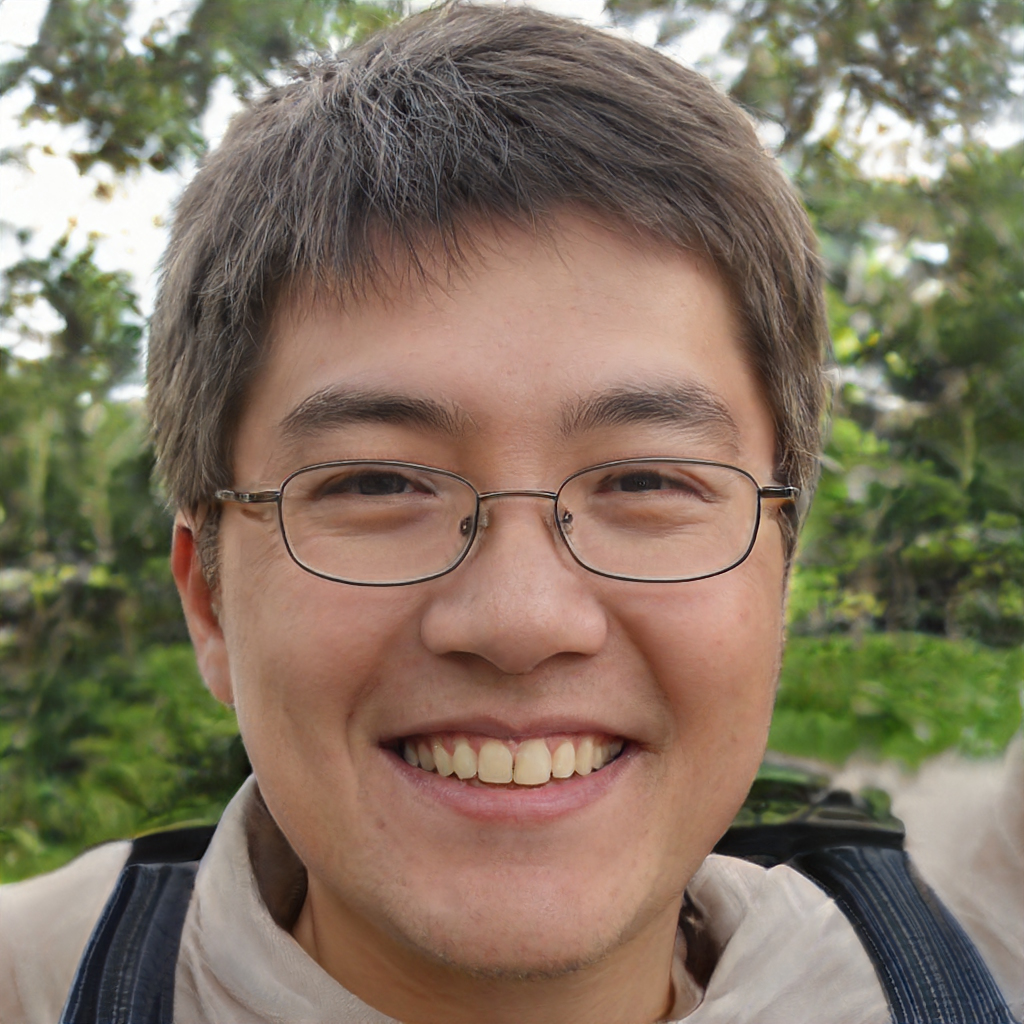
Portrait style: Real Portrait